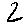
Label: 2